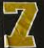
Number: 7